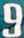
Number: 9